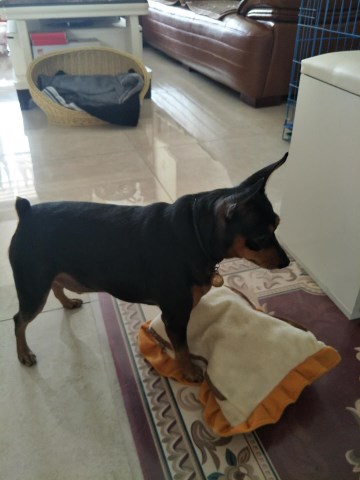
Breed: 561-n000127-miniature_pinscher